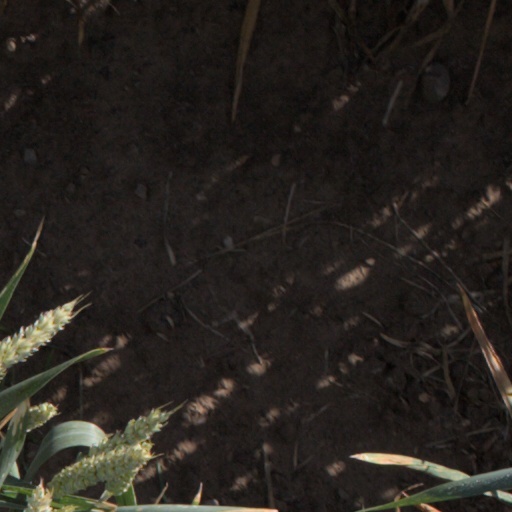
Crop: wheat